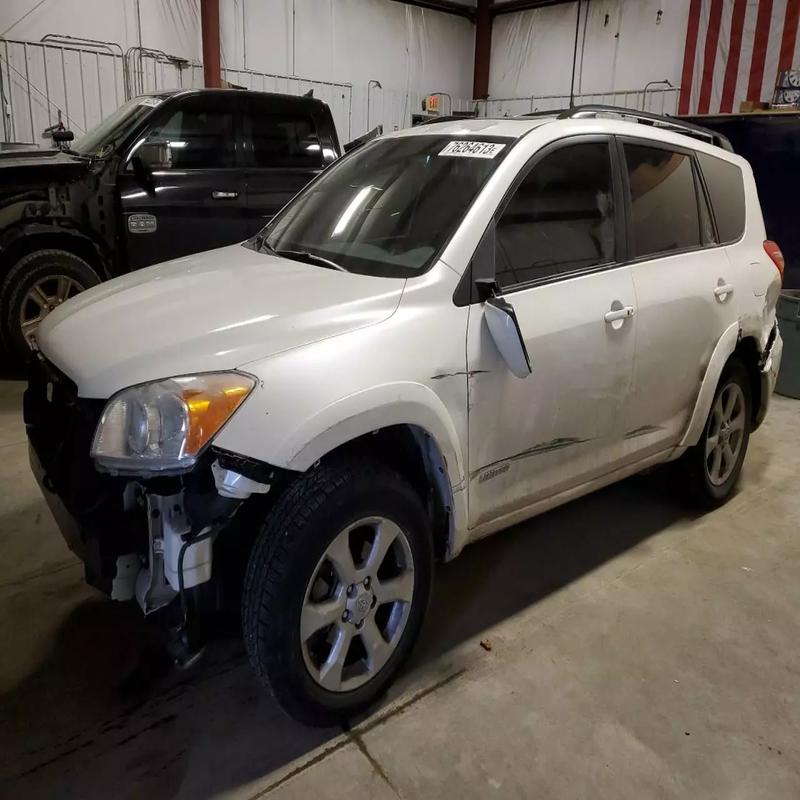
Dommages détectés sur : pare-choc avant, aile avant gauche, porte avant gauche, porte arrière gauche, aile arrière gauche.
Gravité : majeur